Innopolis University

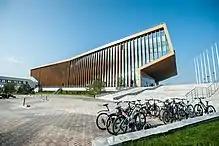
Main building of Innopolis University

Innopolis University is a private university located in the city of Innopolis, Tatarstan, Russia. The university was established on 10 December 2012 and specializes in information technology and robotics, as well as the development of information technology both internationally and in Russia; as of 2016, it has an enrollment rate of 3%, with a tuition of $20,000 per year.